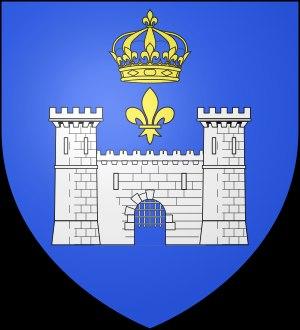
L'histoire d'Angoulême inventorie, étudie et interprète l'ensemble des événements, anciens ou plus récents, liés à cette ville française.